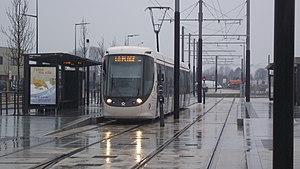
Le Tramway du Havre est un réseau de tramway composé de deux lignes en service depuis le 12 décembre 2012 desservant Le Havre en reliant la ville basse aux quartiers de Mont-Gaillard et Caucriauville situés en ville haute.
La Communauté de l'agglomération havraise est une ancienne communauté d'agglomération française, située dans le département de la Seine-Maritime et la région Normandie.